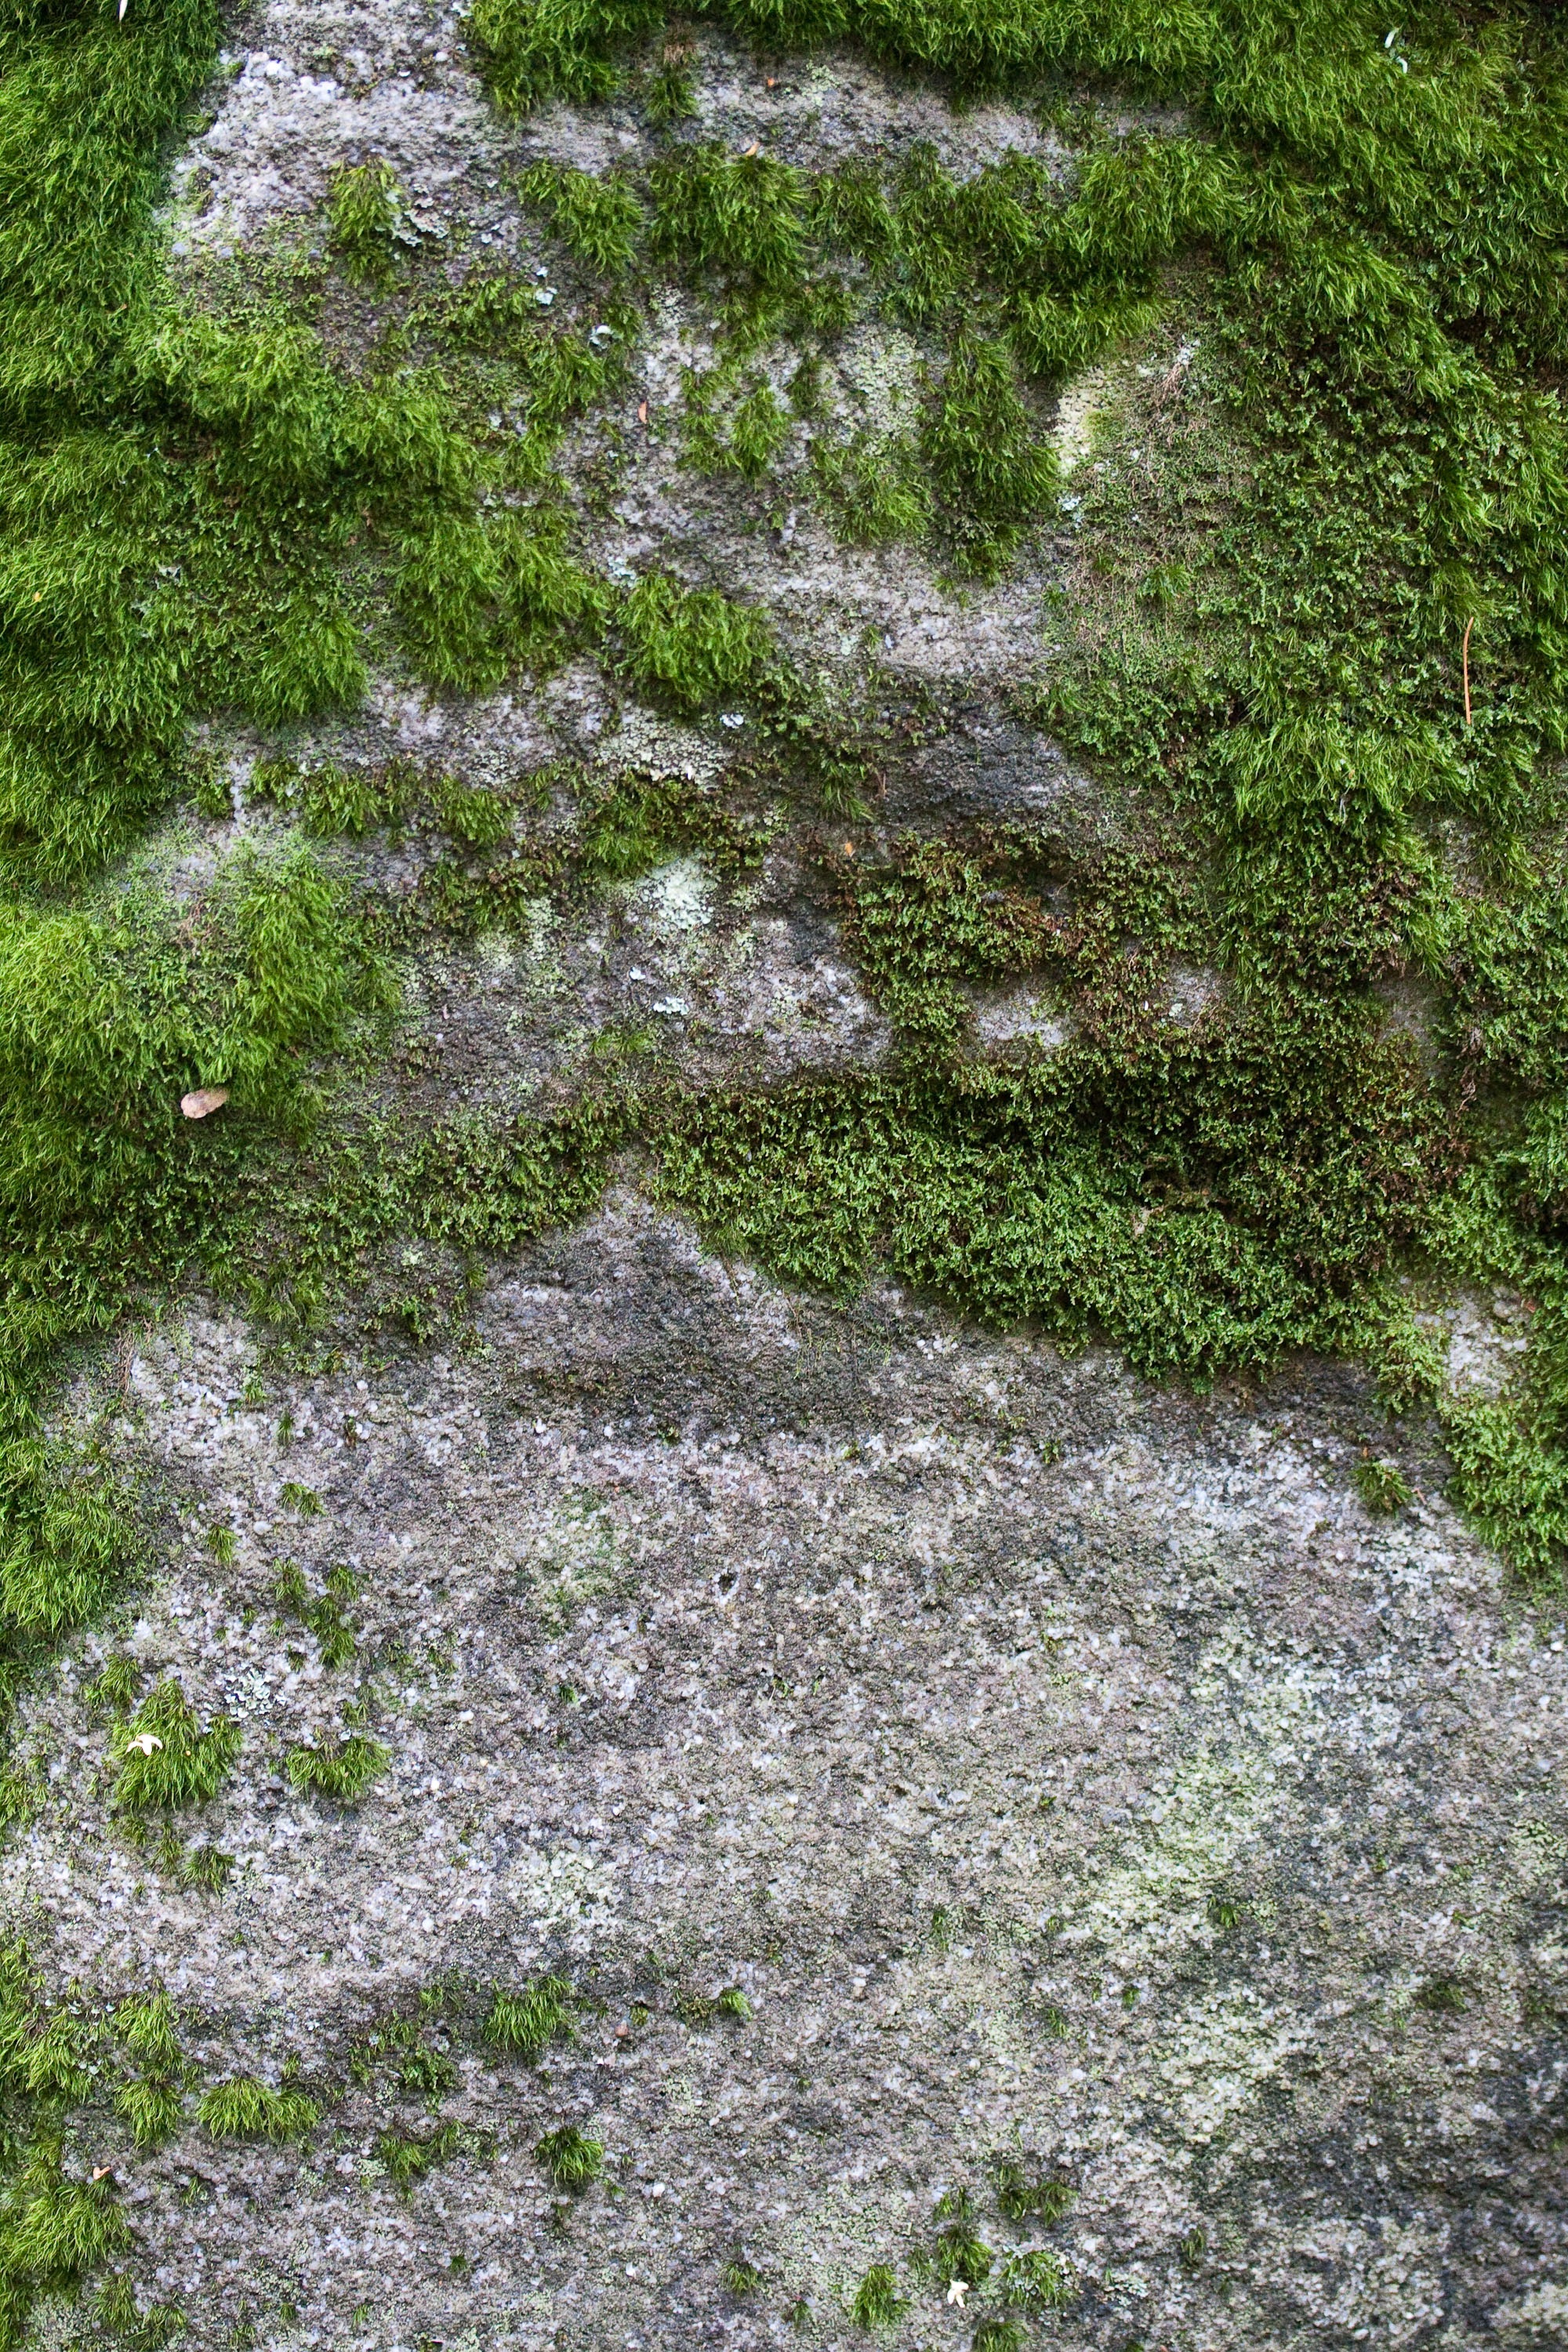
tree, forest, grass, rock, plant, ground, lawn, photography, flower, moss, green, soil, flora, vegetation, shrub, woodland, natural landscape, flowering plant, grass family, land plant, lvtai